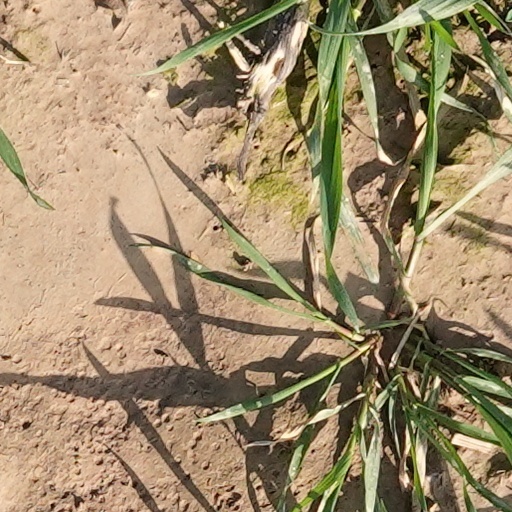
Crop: wheat